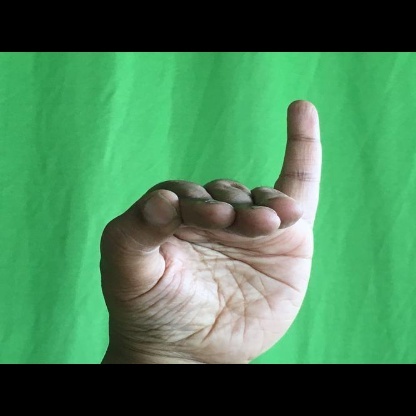
Mudra: Hamsapaksha